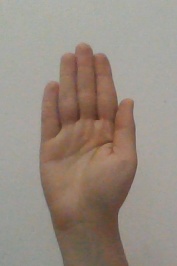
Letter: seen